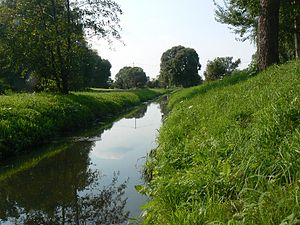
Województwo łódzkie / Galleri
Województwo łódzkie er en administrativ enhed i det centrale Polen, en af 16 provinser skabt efter den administrative refom i 1999. Voivodskabets hovedstad er Łódź. Voivodskabet Łódźsk har et areal på 18.219 km² og 2.571.534 indbyggere, befolkningstætheden er på 141,1 personer pr km².